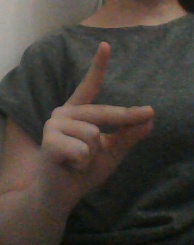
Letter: ta